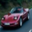
Label: automobile